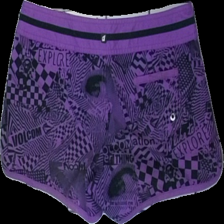
View: back
Type: Shorts
Category: Ladies
Brand: Not in the list
Brand text on label: genuine
Colors: Purple, Black
Material: 100% polyester
Pattern: Other
Cut: Regular
Season: Summer
Damage location: bottom center
Price range: <50
Recommended usage: Reuse
Description: lila shorts med text och annat mönster över hela, lite sliten vid dragkedjan